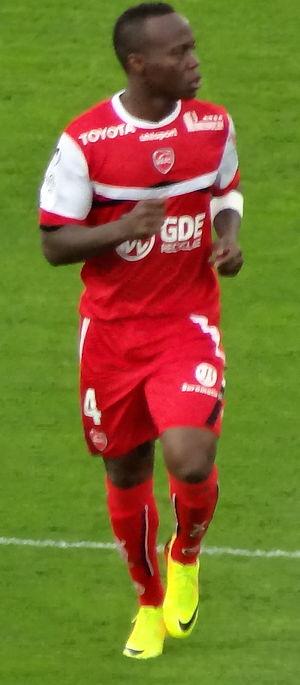
Éloge Éthisse Enza-Yamissi, né le 23 janvier 1983 à Bangui, est un footballeur international centrafricain qui évolue au poste de milieu défensif.